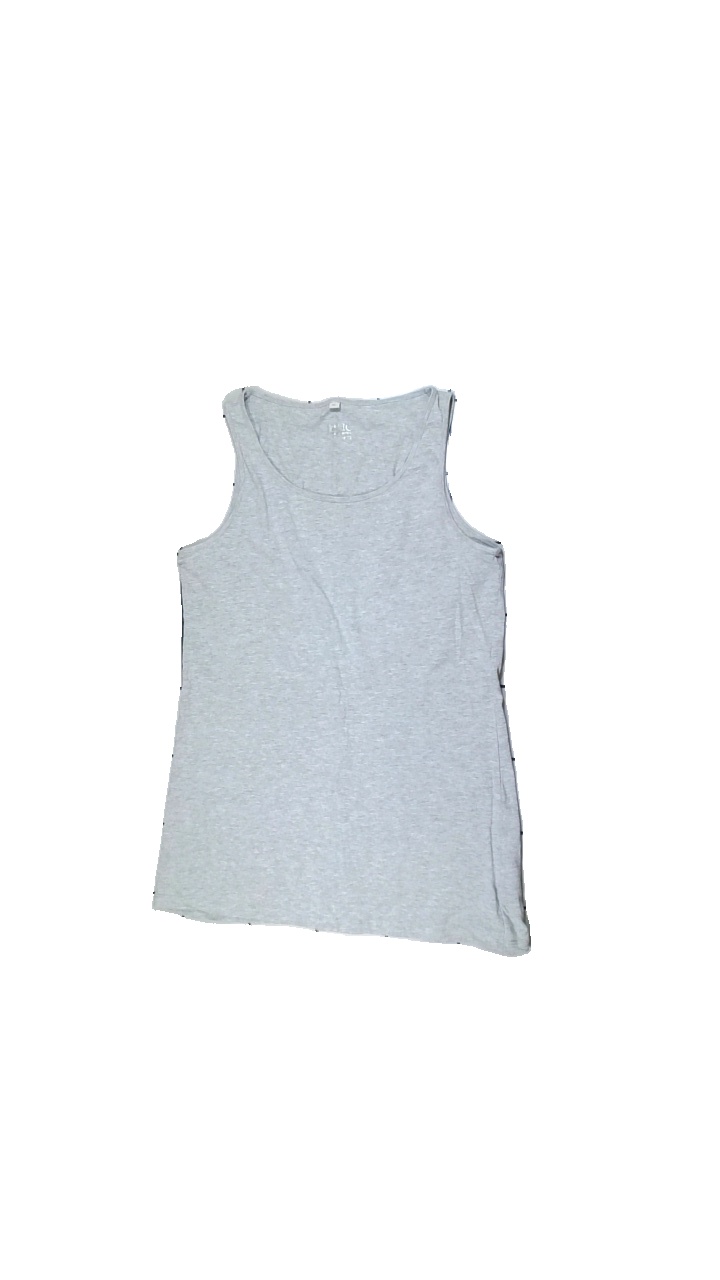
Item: Tank Top (Ladies)
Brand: Mywear (ica)
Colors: Grey
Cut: Tight
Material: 95% cotton, 5% elastane
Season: All
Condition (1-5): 2
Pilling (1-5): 5
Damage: Crooked seam
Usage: Export
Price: <50